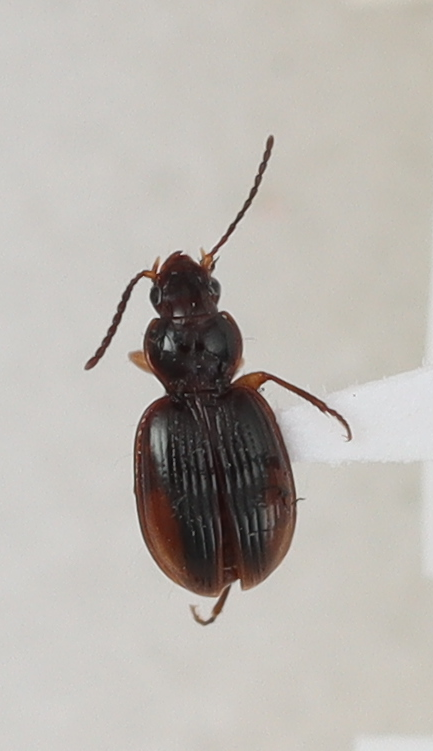
Scientific name: Mecyclothorax konanus
Plot: 14
Trap: E
Collected: 20200818